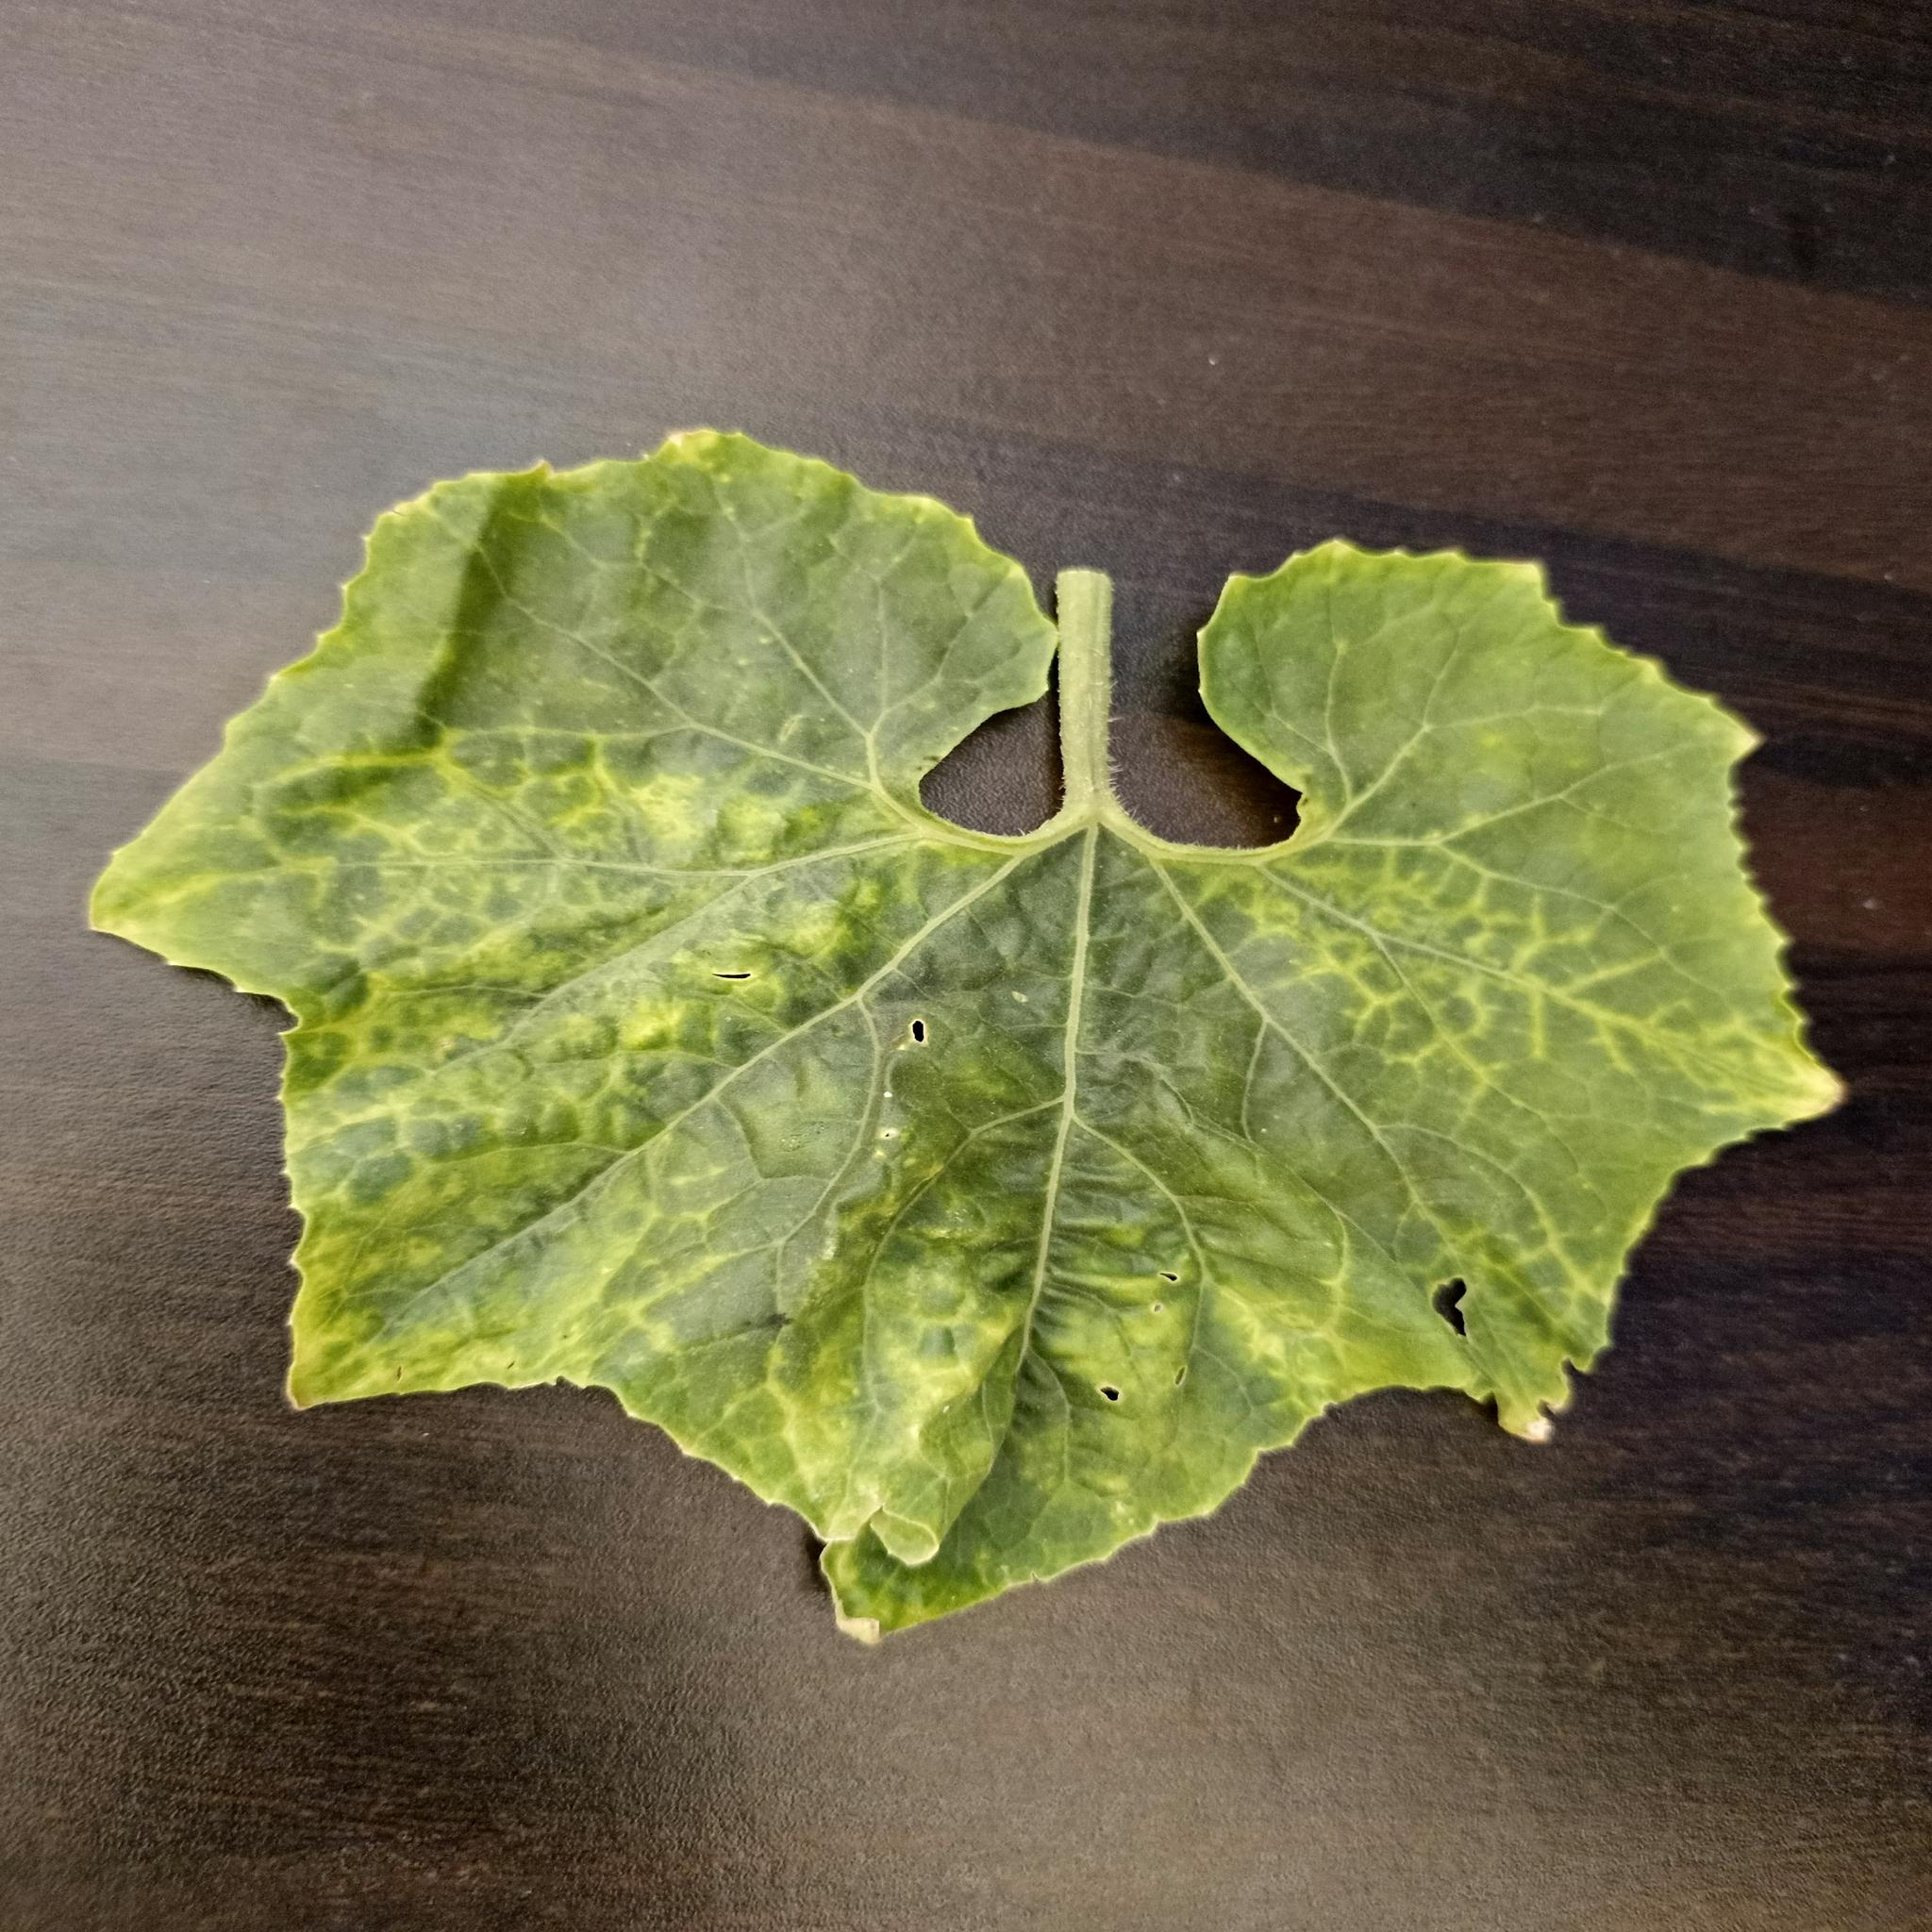
Label: Downy mildew